Andrew Gordon Magrath

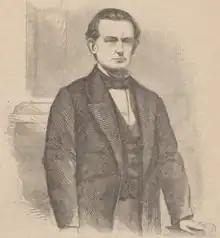
McGrath c. 1861

Andrew Gordon Magrath (February 8, 1813 – April 9, 1893) was an American politician and jurist who served as the last Governor of South Carolina under the Confederate States of America, a United States district judge of the United States District Court for the District of South Carolina and a Confederate District Judge for the District of South Carolina.